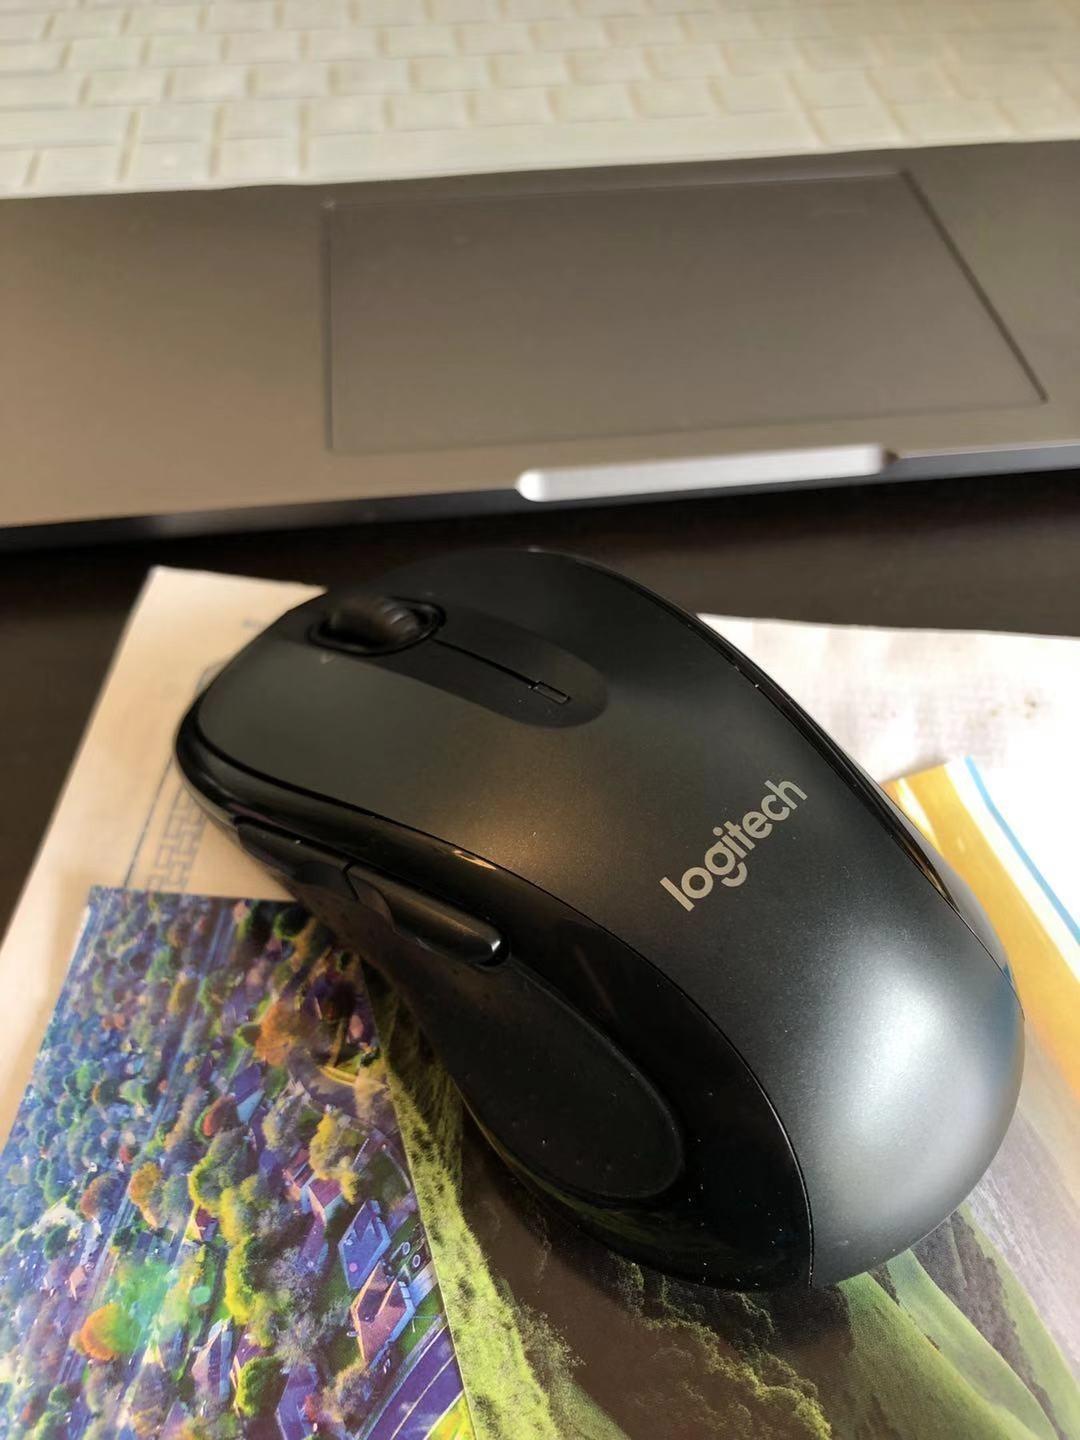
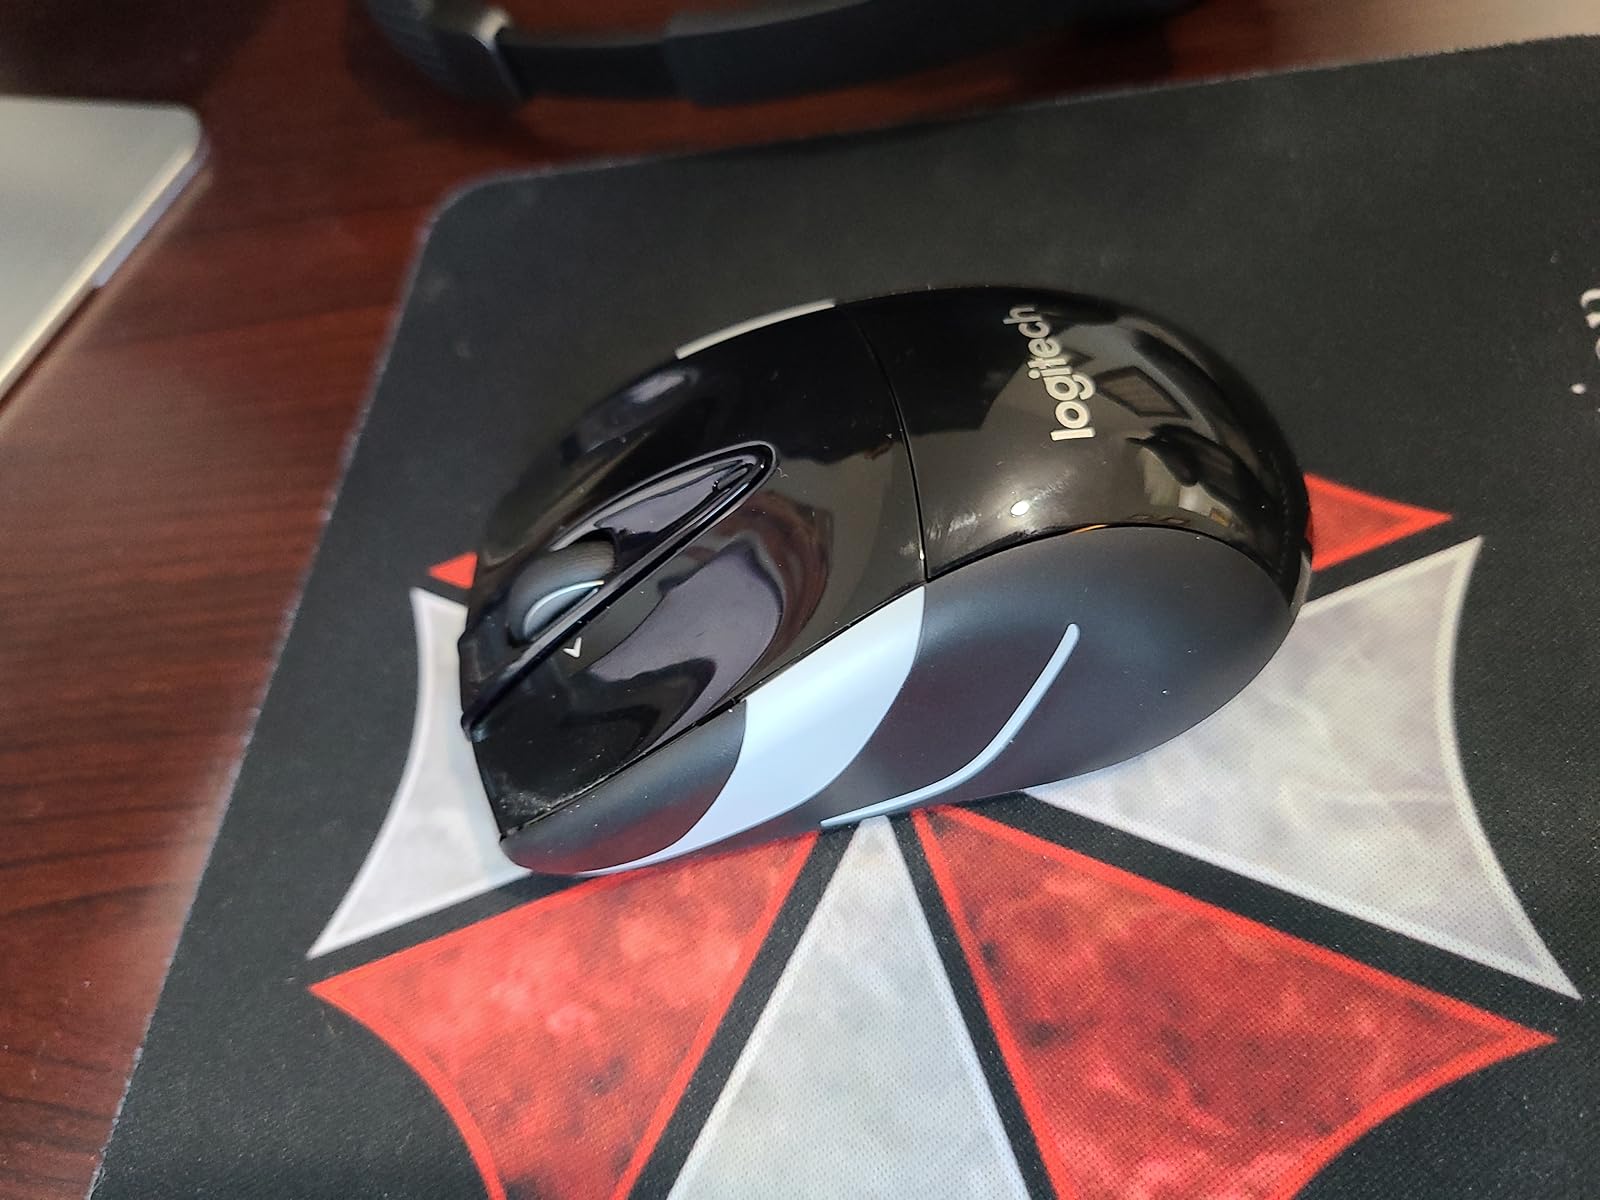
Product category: mouse
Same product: no